Bardon Latrobe FC

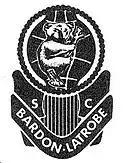
Bardon Latrobe SC original badge (1970)

Since 1971, the junior club has established a tradition of reciprocal tours with the Georges River Junior Soccer Club (Oyster Bay, New South Wales), where each year Under 12 and Under 13 teams from each club travel to compete socially against the other club.